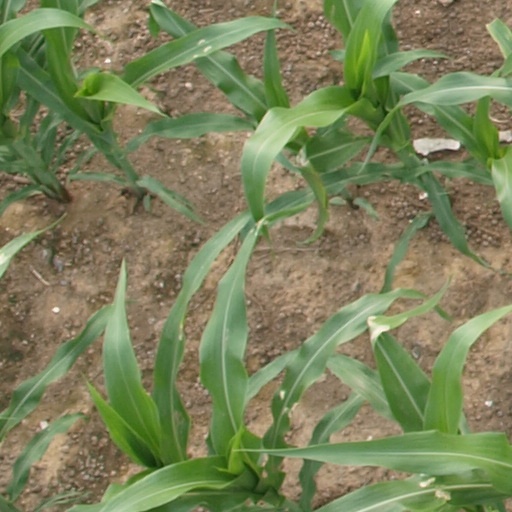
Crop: maize; corn